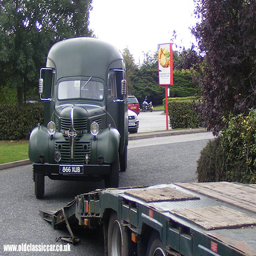
loading the truck onto a low - loader